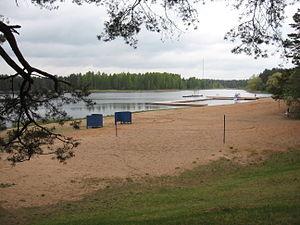
Elva est une ville et une municipalité urbaine de la région de Tartu en Estonie.